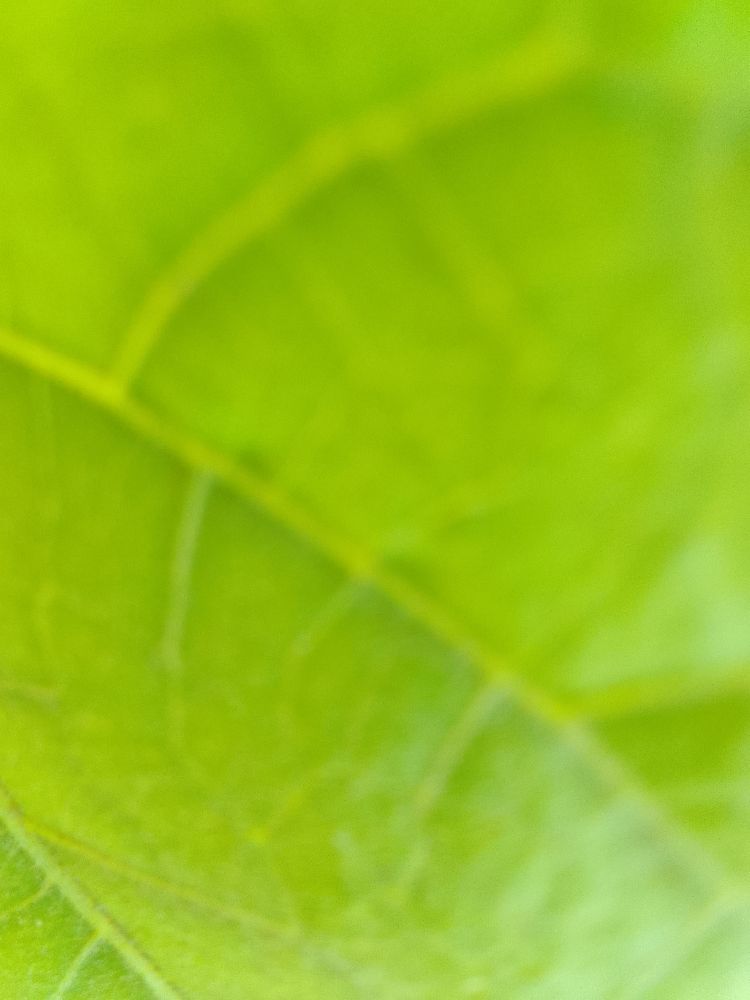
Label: healthy